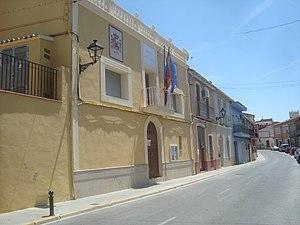
Sanet y Negrals, en castillan et officiellement, est une commune d'Espagne de la province d'Alicante dans la Communauté valencienne. Elle est située dans la comarque de la Marina Alta et dans la zone à prédominance linguistique valencienne.